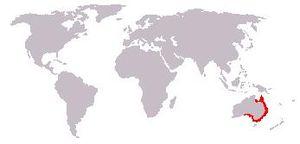
Le koala, appelé aussi Paresseux australien, est une espèce de marsupial arboricole herbivore endémique d'Australie et le seul représentant encore vivant de la famille des Phascolarctidés. On le trouve dans les régions côtières de l'Australie méridionale et orientale, d'Adélaïde à la partie sud de la péninsule du cap York. Les populations s'étendent aussi sur des distances considérables dans l'arrière-pays australien, là où l'humidité est suffisante pour le maintien de forêts. Les koalas d'Australie-Méridionale furent exterminés au début du XXᵉ siècle, mais cet État fédéré a depuis été repeuplé grâce à des transferts du Victoria. Cet animal n'était plus présent ni en Tasmanie, ni en Australie-Occidentale, mais il y a été réintroduit.